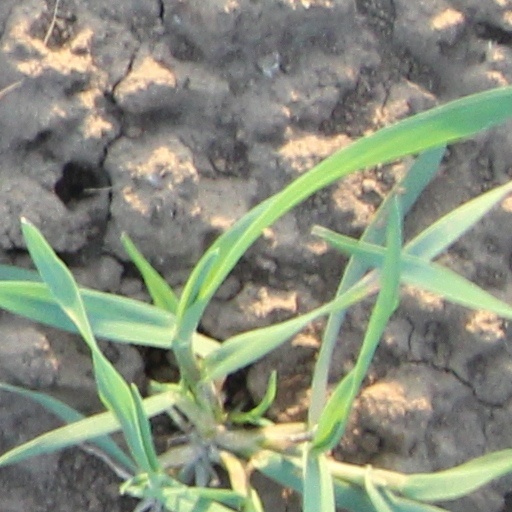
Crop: wheat